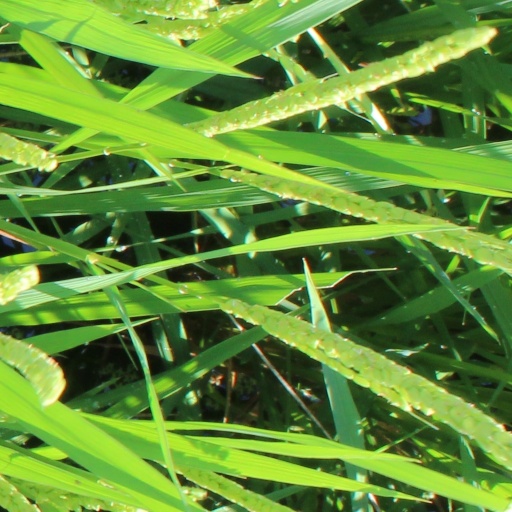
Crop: rice